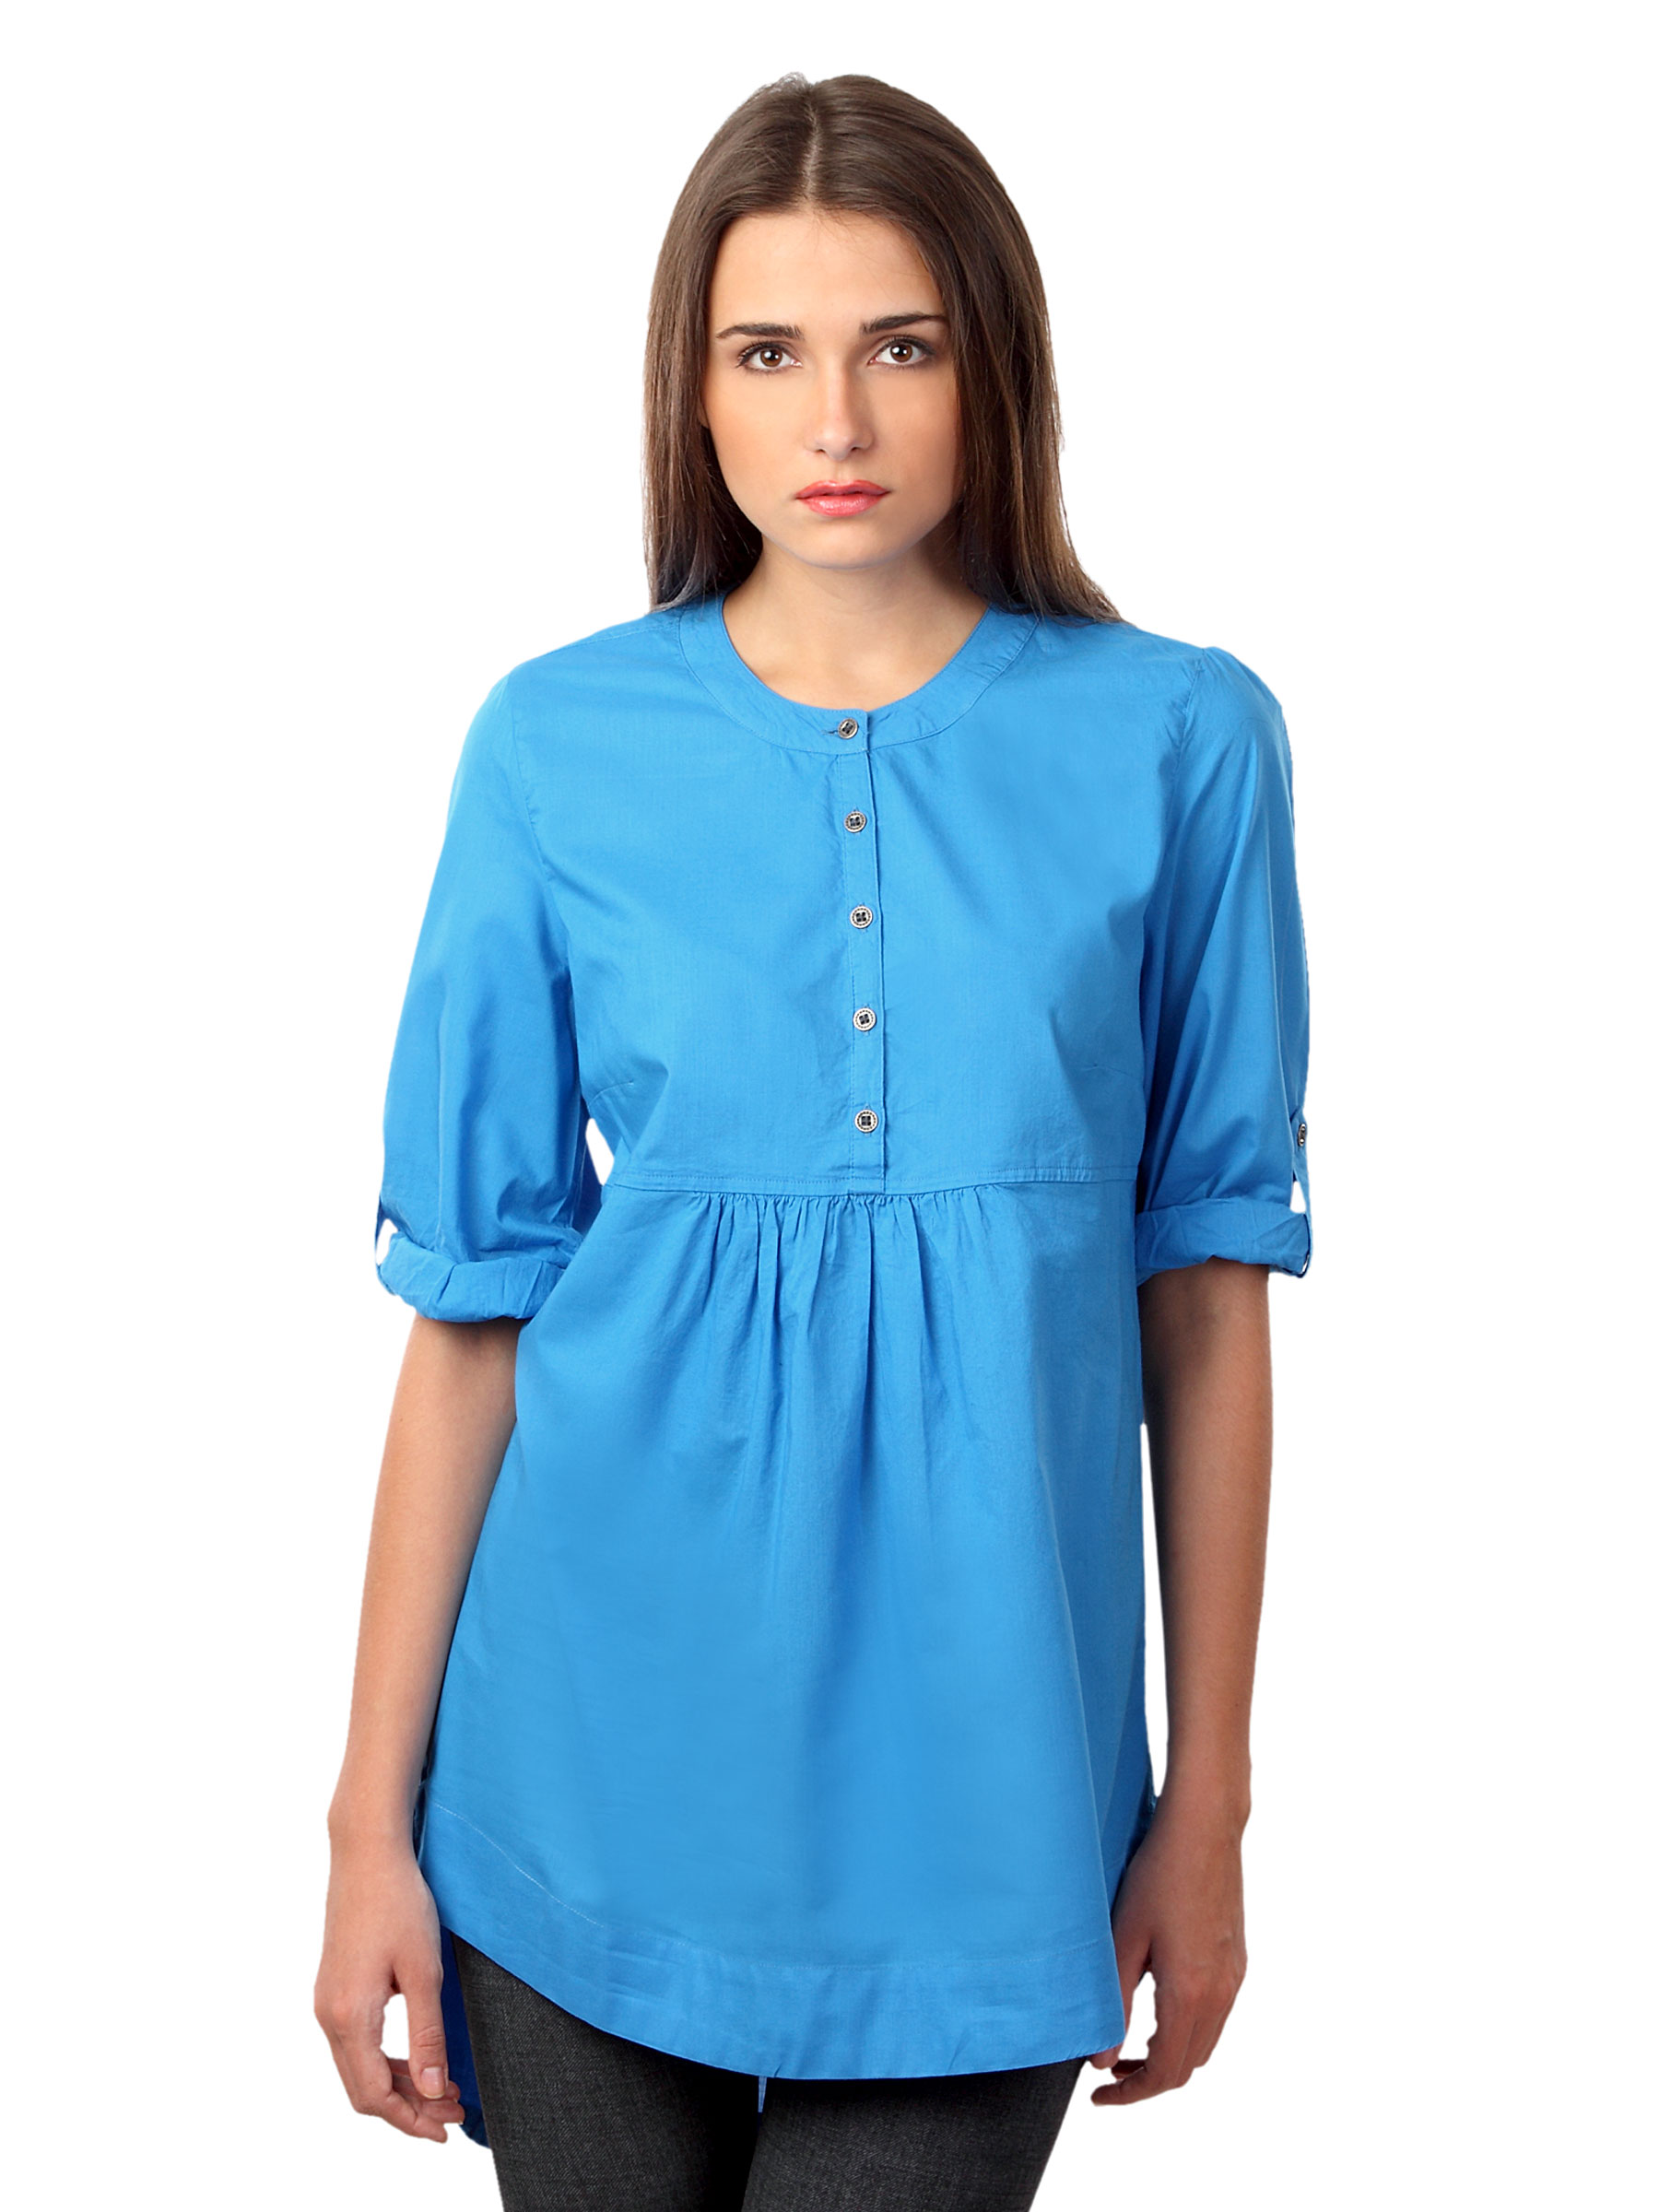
Vero Moda Women Tulle Blue Tunic
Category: Apparel / Topwear / Tunics
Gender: Women
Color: Blue
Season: Summer 2012
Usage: Casual